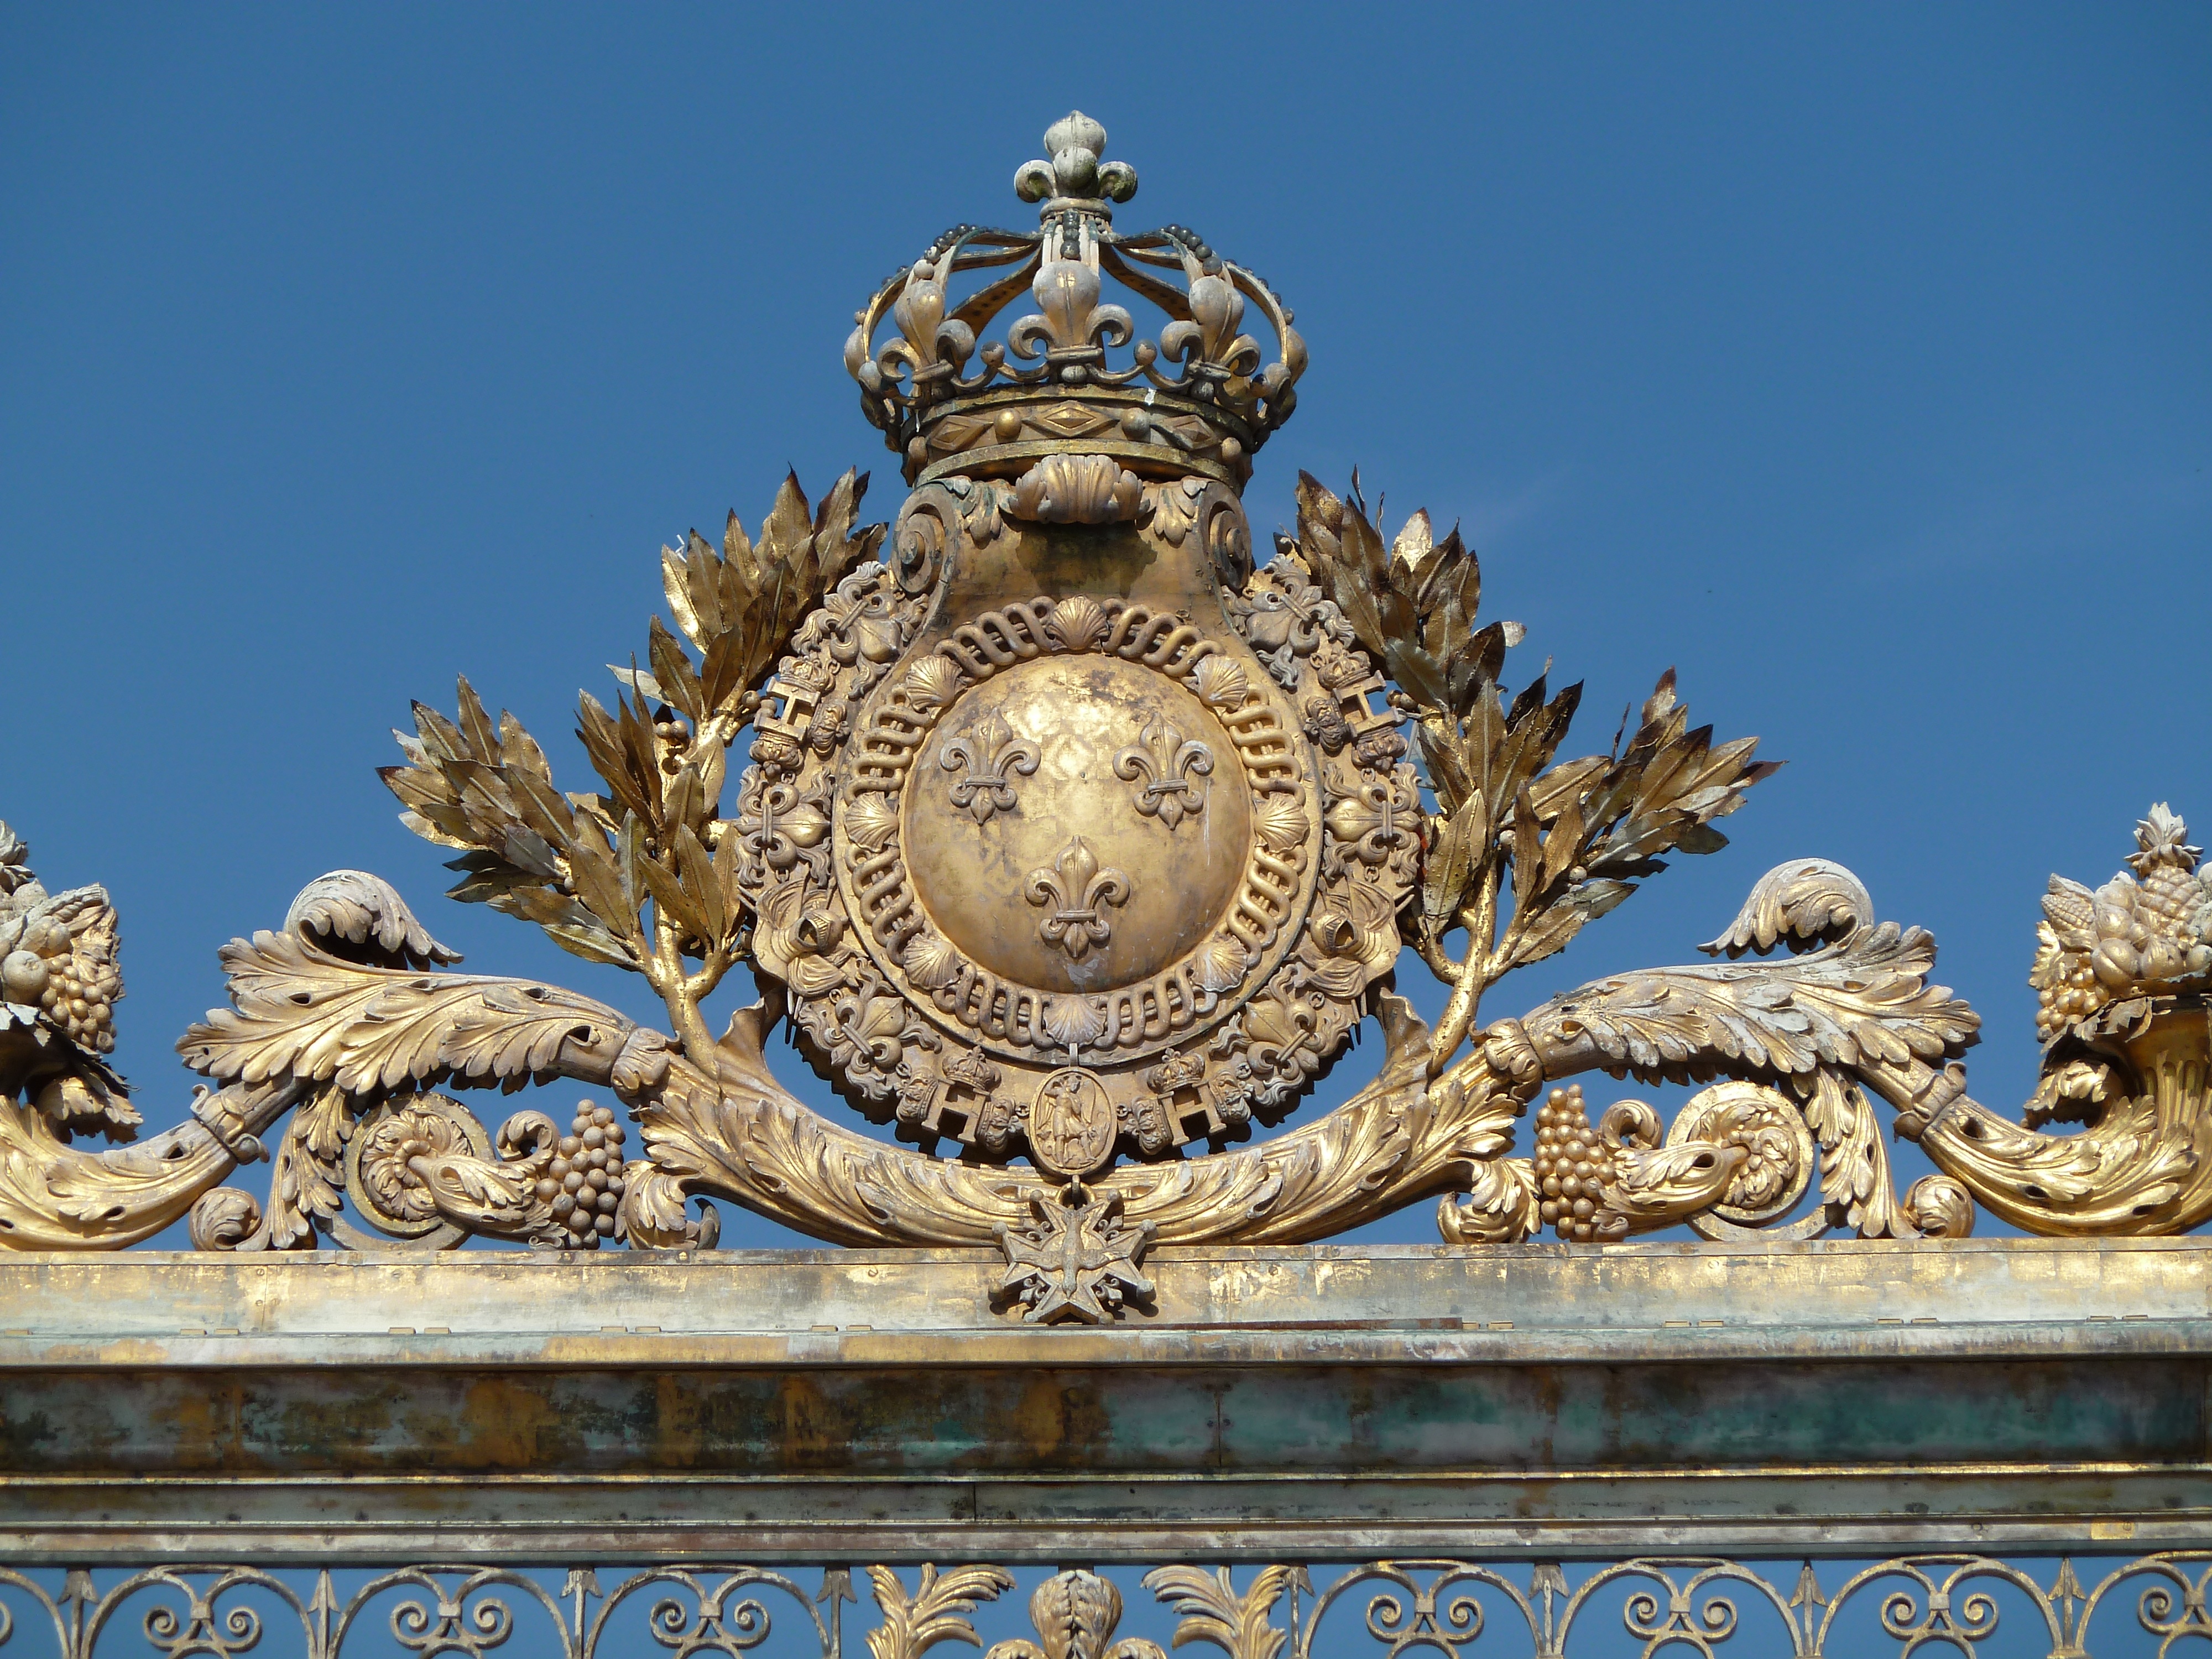
monument, statue, goal, place of worship, ornament, crown, sculpture, gold, temple, carving, versailles, input, water feature, ancient history, sun king